Gallium scan

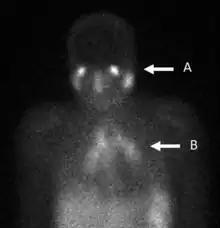
Gallium scan showing panda (A) and lambda (B) patterns, considered specific for sarcoidosis in the absence of histological confirmation

In the past, the gallium scan was the gold standard for lymphoma staging, until it was replaced by positron emission tomography (PET) using F-fluorodeoxyglucose (FDG). Ga-citrate imaging is still used to image inflammation and chronic infections, and it still sometimes locates unsuspected tumors as it is taken up by many kinds of cancer cells in amounts that exceed those of normal tissues. Thus, an increased uptake of gallium-67 may indicate a new or old infection, an inflammatory focus from any cause, or a cancerous tumor.